Plerneuf

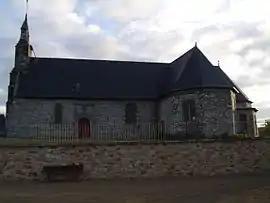
The church of Saint-Pierre and Saint-Paul, in Plerneuf

Plerneuf (Gallo: "Plèrnoec") is a commune in the Côtes-d'Armor department of Brittany in northwestern France.